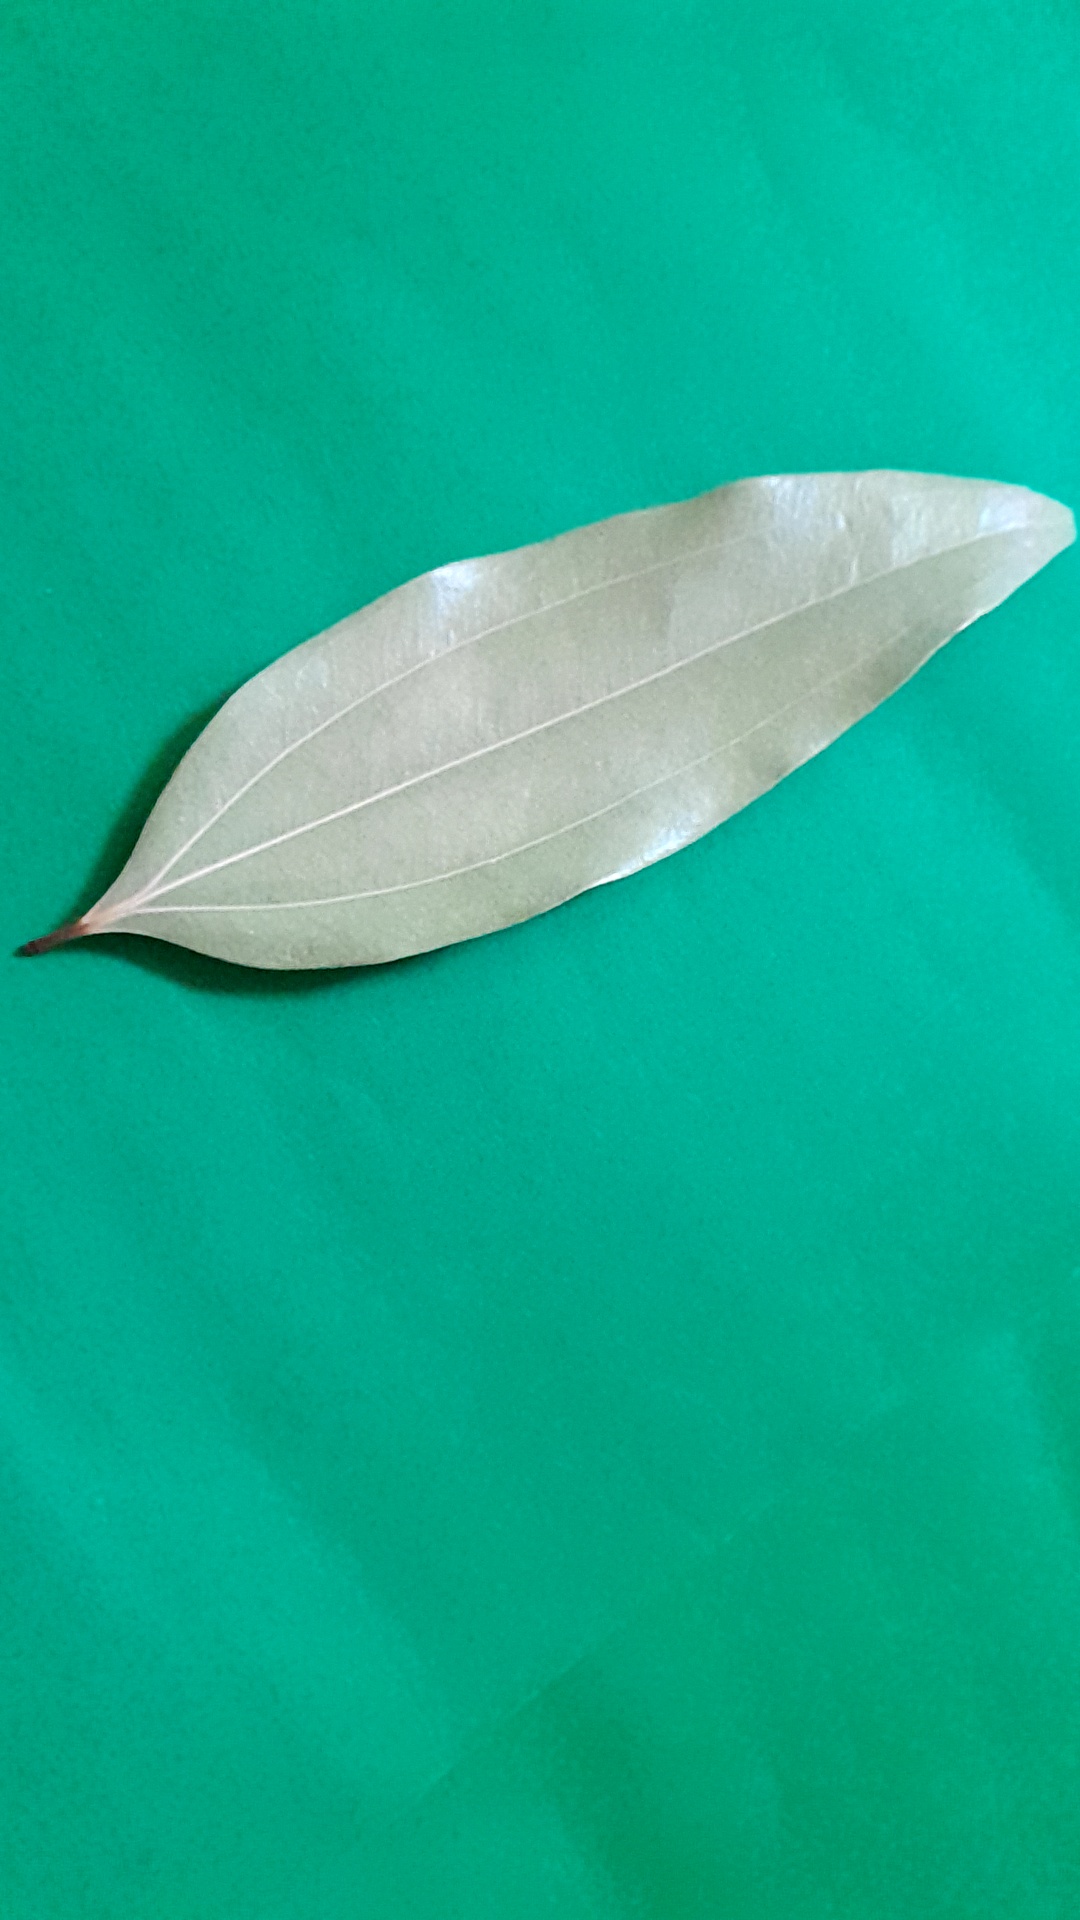
Label: Dry Leaf